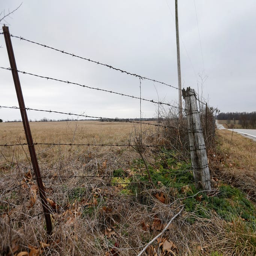
this section of barbed wire was cut by person